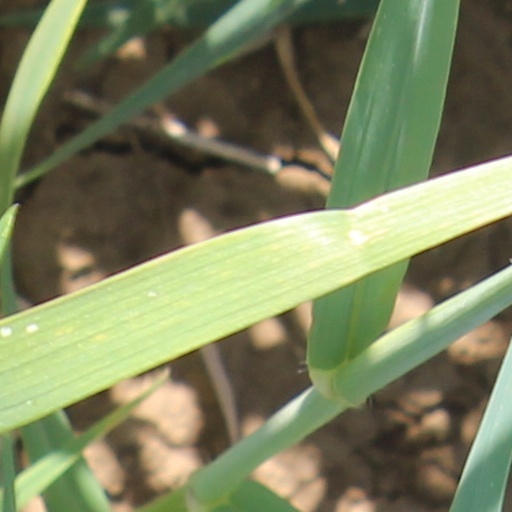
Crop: wheat